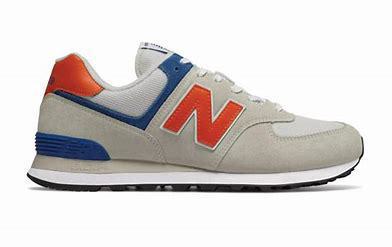
Brand: New
Model: Balance 90